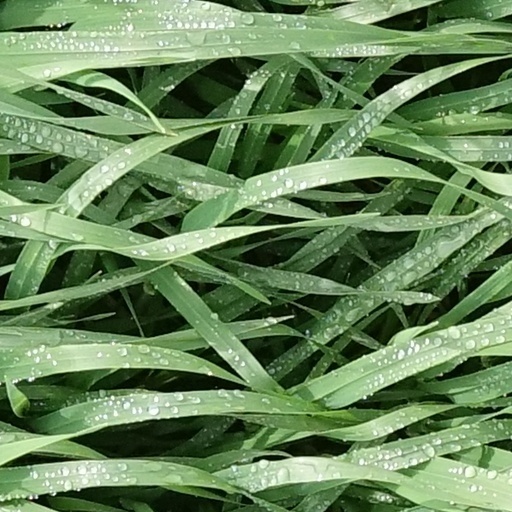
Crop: wheat